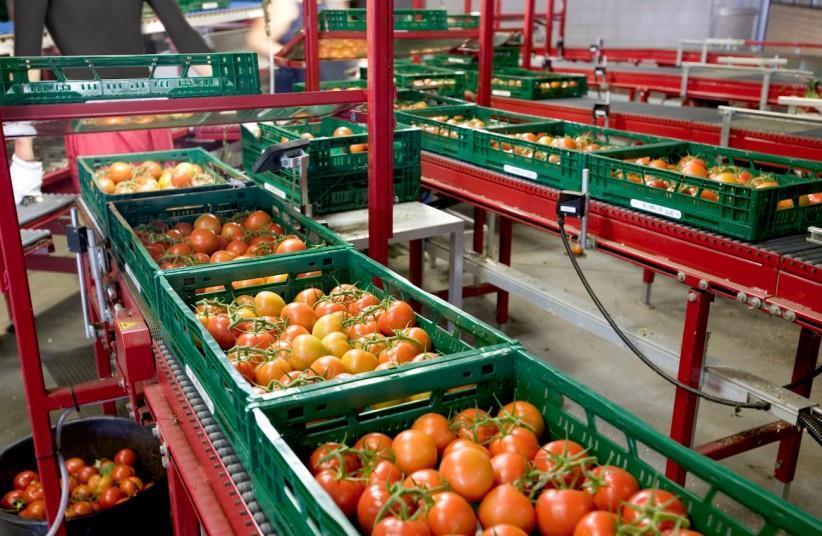
Mazao haya ya lashamba yako kwenye utayarishaji katika kiwanda. Viwanda kama hivi ni muhimu kwani vinasaidia katika kuhakikisha kwamba mazao ya mashamba yanapitia katika hali ambayo inasaidia kupata manufaa zaidi kwa binadamu.